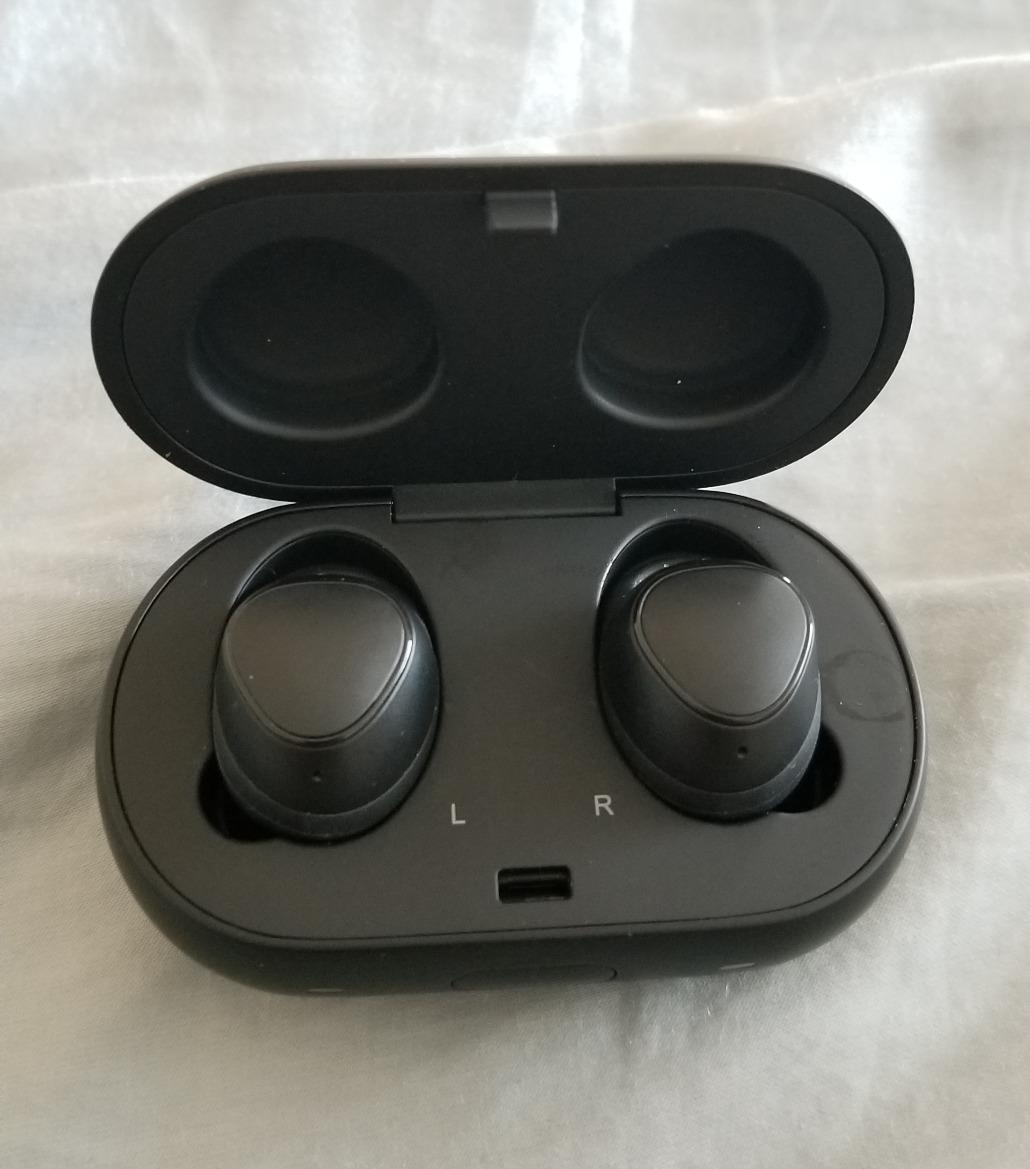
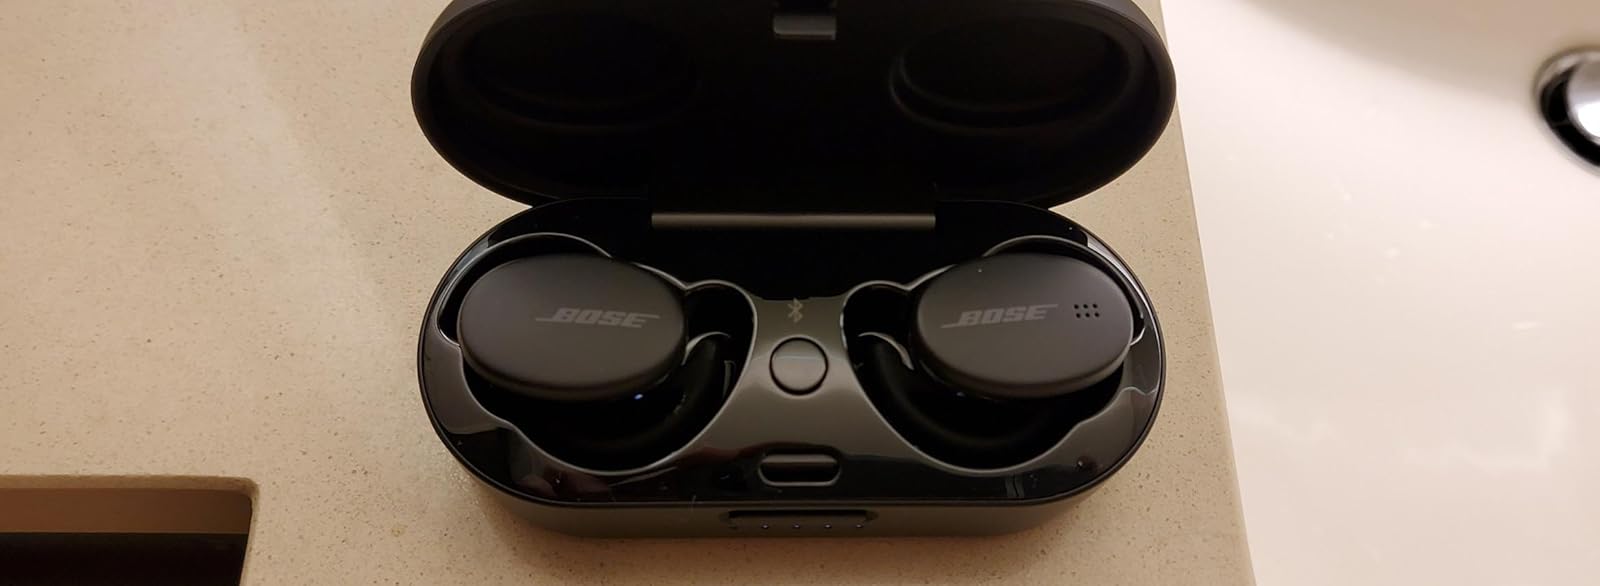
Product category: earbuds
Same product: no